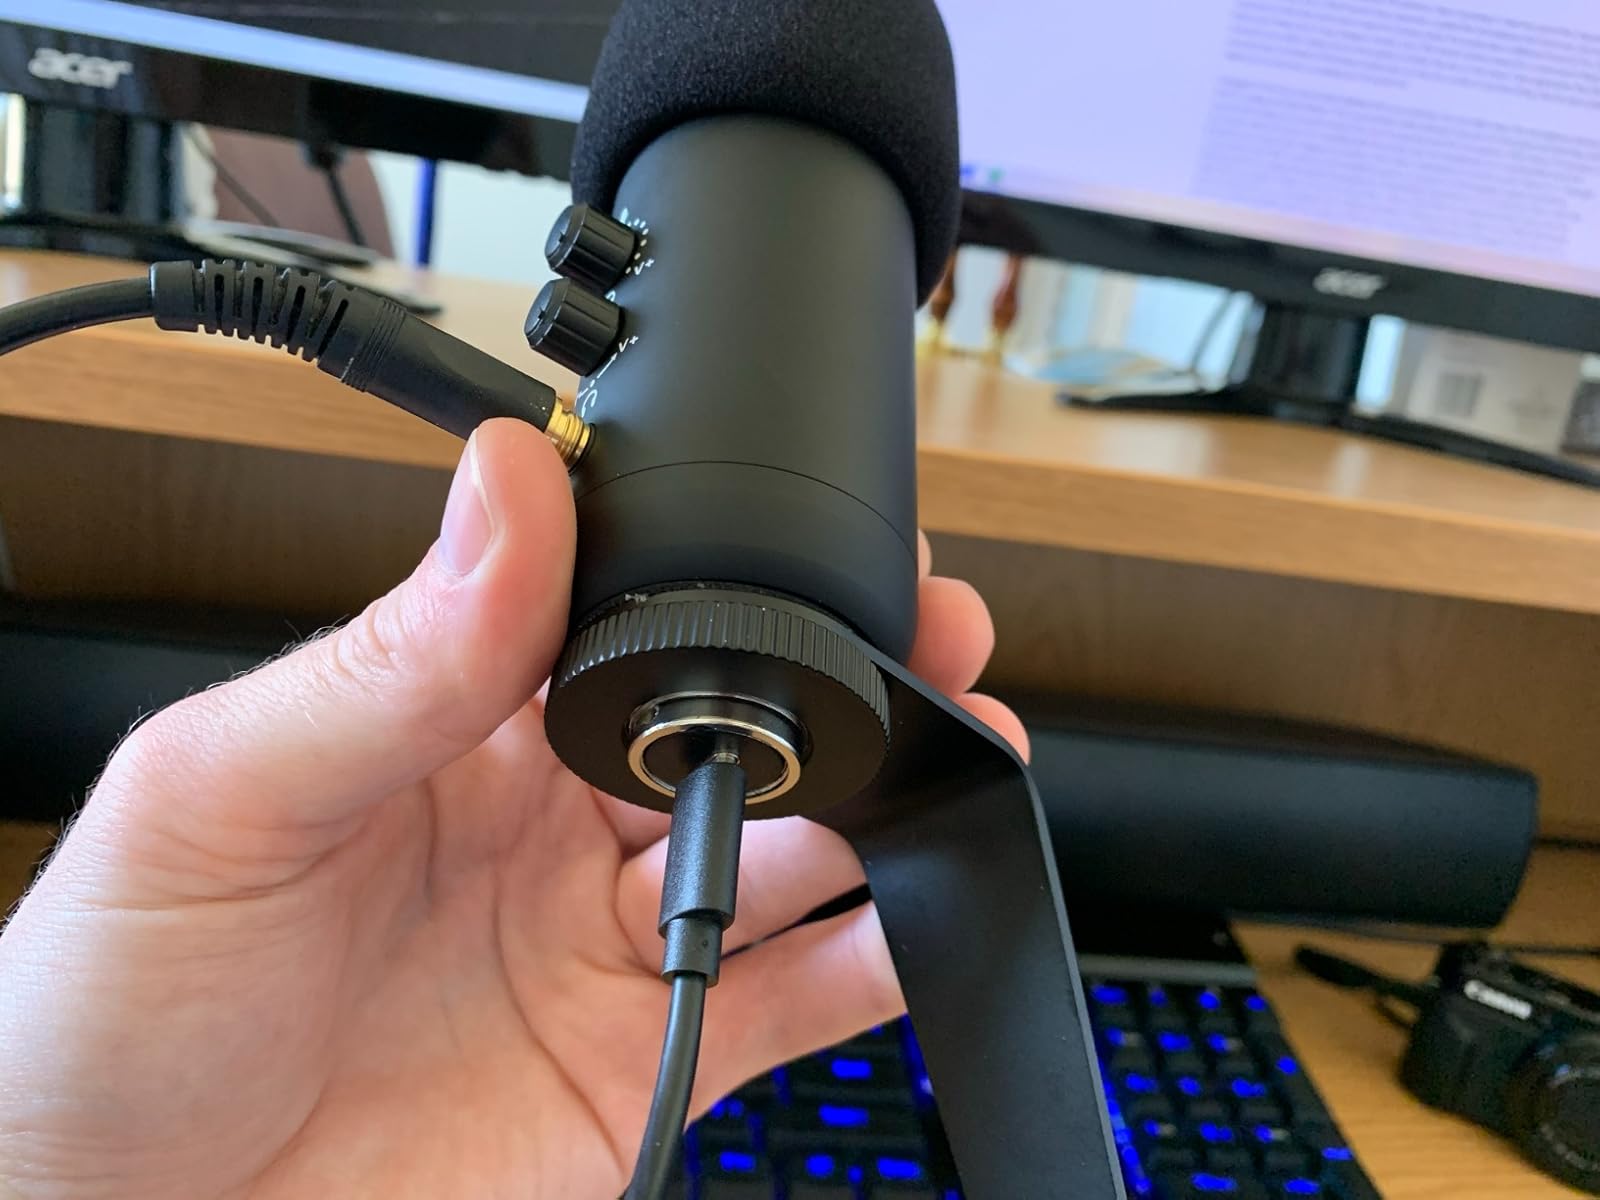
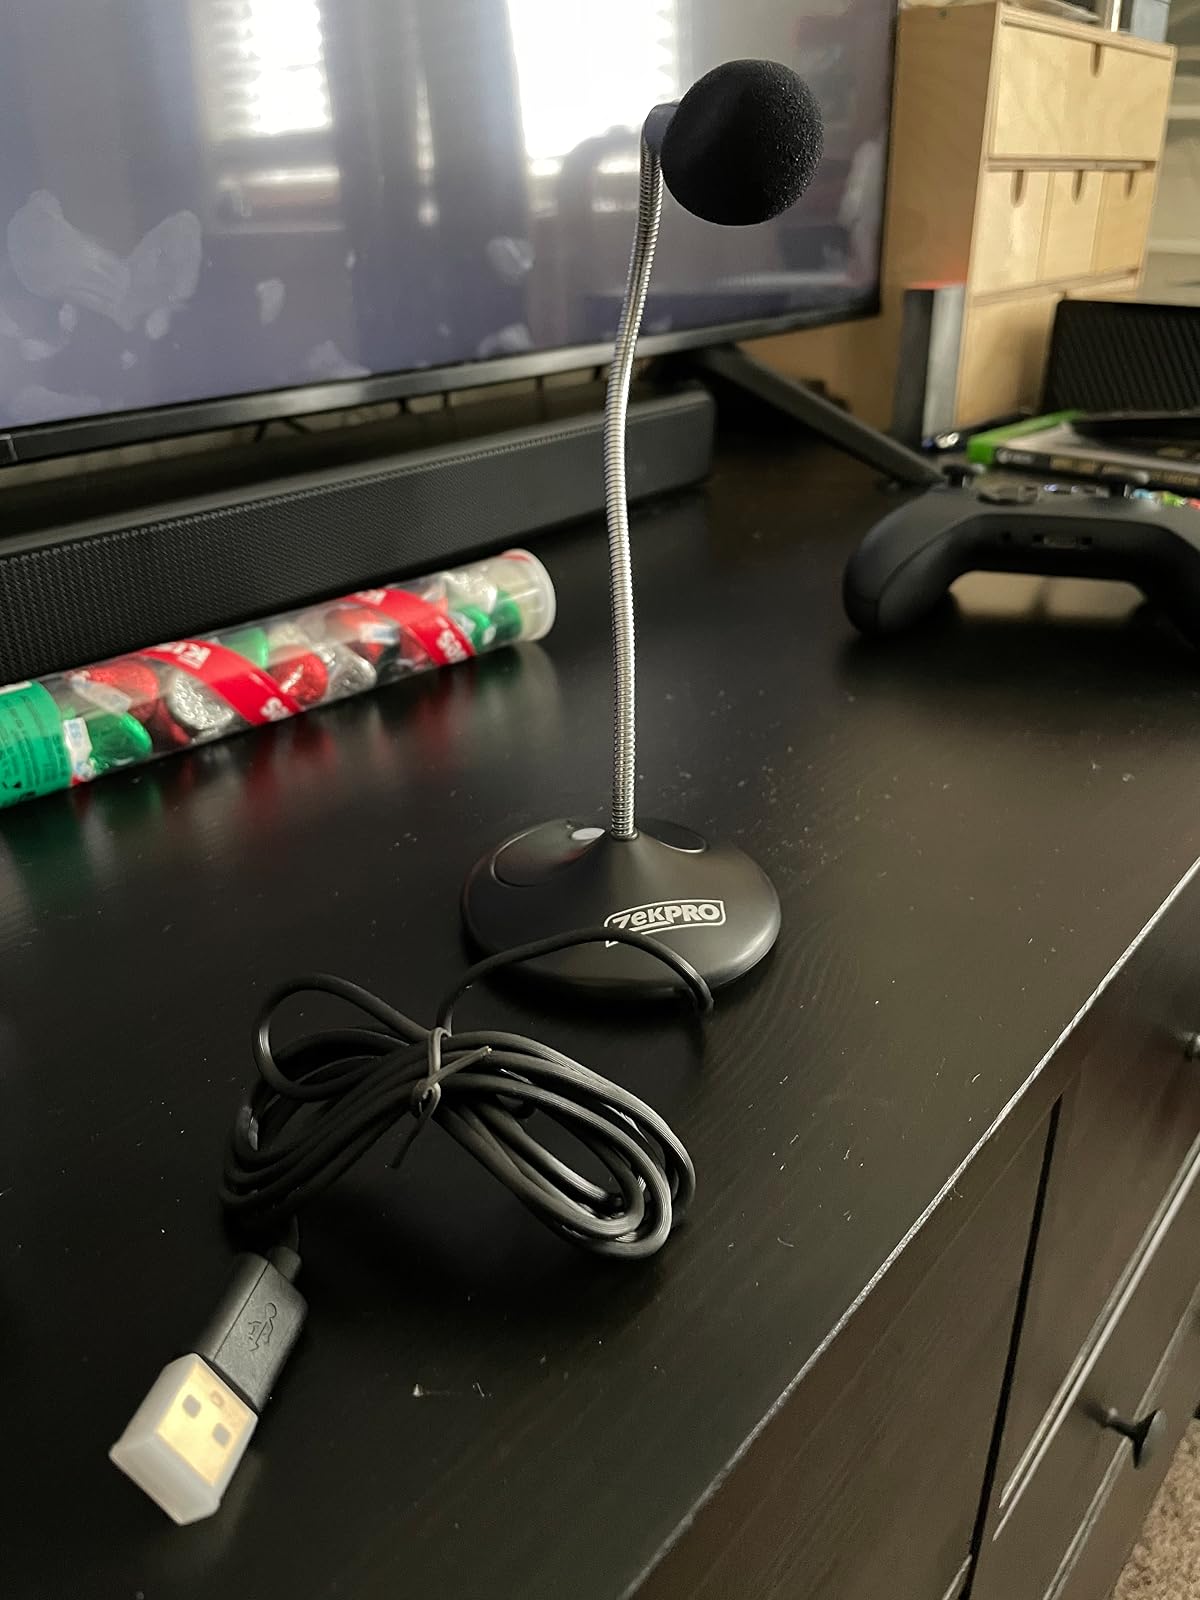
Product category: microphone
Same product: no